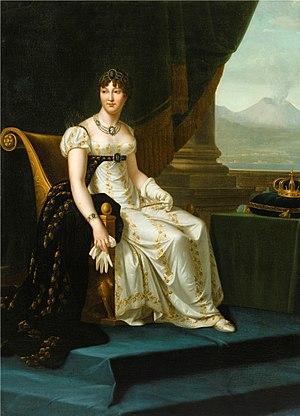
Le tableau est probablement peint entre 1810 et 1812. Ce portrait représente la reine Caroline Bonaparte assise, la couronne royale posée à ses côtés sur un coussin de velours. Une riche draperie et une colonne monumentale, dans la pure tradition classique des portraits d’apparat, occupe l’arrière-plan qui s’ouvre sur la baie de Naples et le Vésuve fumant. Coiffée à l’antique, elle porte un somptueux Grand Habit de Cour en soie brodée et une parure composée d’un diadème, collier, bracelet, boucles d’oreilles et fermoir. Le tableau est considéré par la famille des propriétaires comme une œuvre exécutée par le baron Gérard et son atelier mais l'attribution est écartée par Alain Latreille, spécialiste du peintre.
Caroline Bonaparte fut grande-duchesse consort de Berg puis reine consort de Naples par son mariage avec Joachim Murat. Elle est la plus jeune sœur de Napoléon Iᵉʳ.